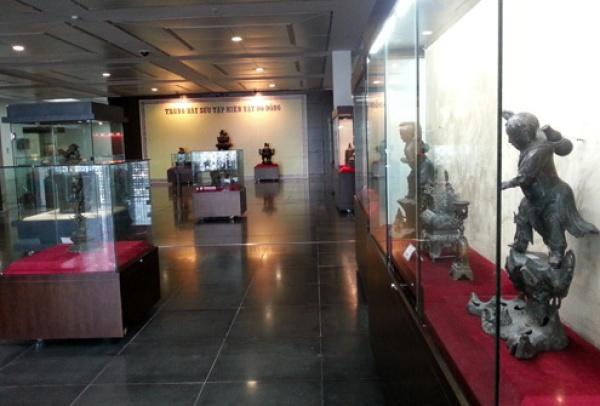
sàn nhà của viện bảo tàng được ốp gạch màu xám đen